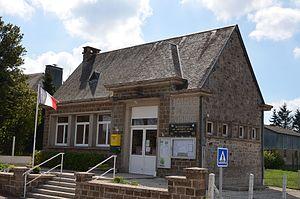
Mairie de Saint-Pierre-Tarentaine.
Saint-Pierre-Tarentaine est une ancienne commune française, située dans le département du Calvados en région Normandie, devenue le 1ᵉʳ janvier 2016 une commune déléguée au sein de la commune nouvelle de Souleuvre-en-Bocage.